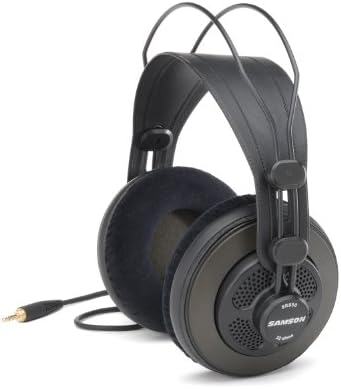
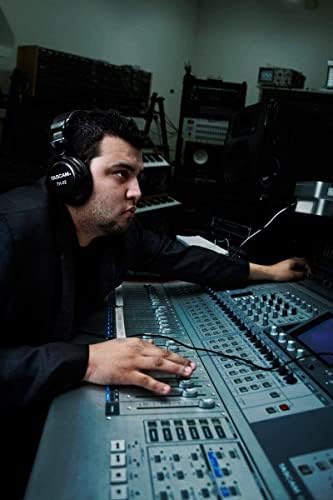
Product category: headphones
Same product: no